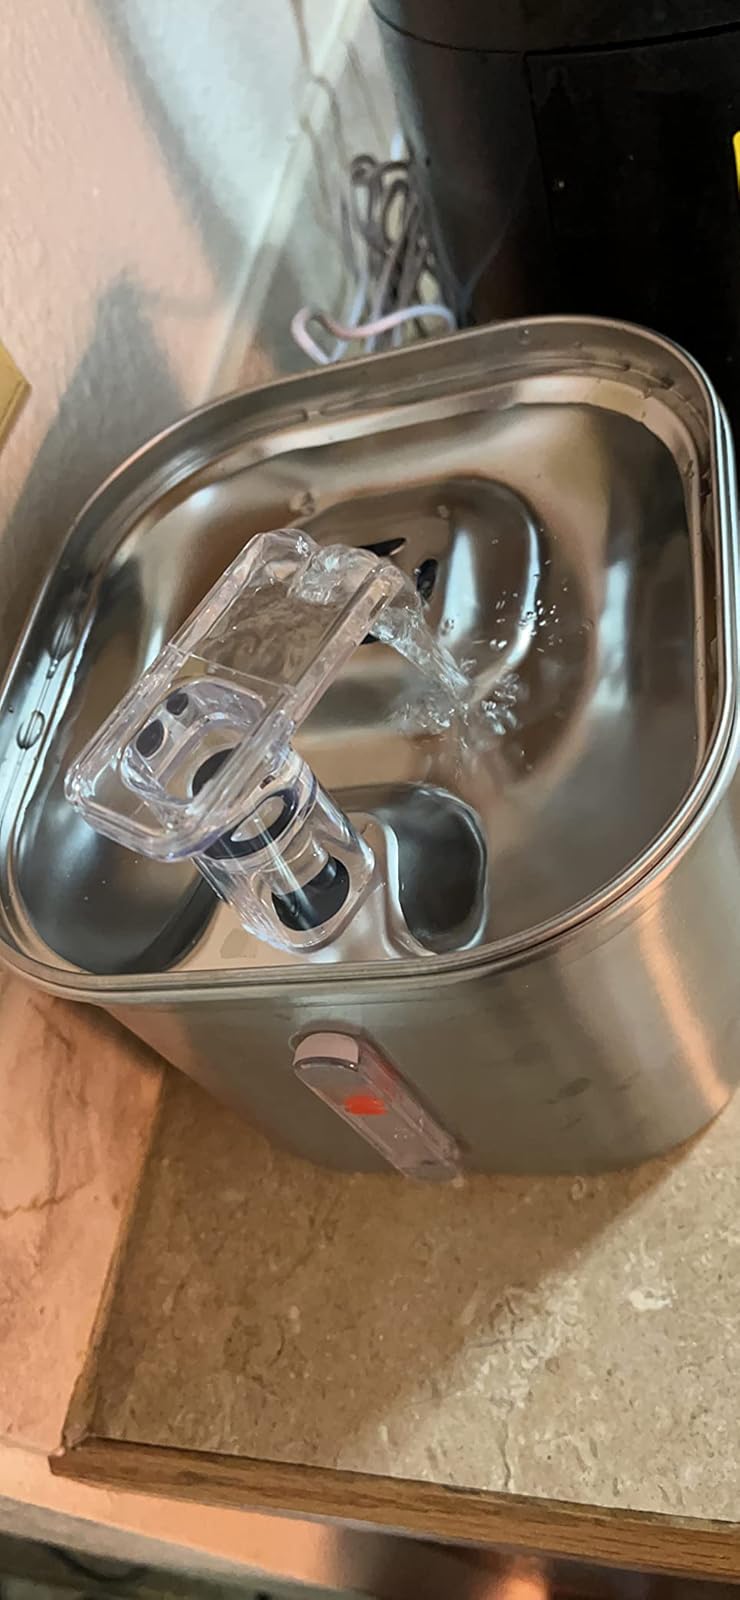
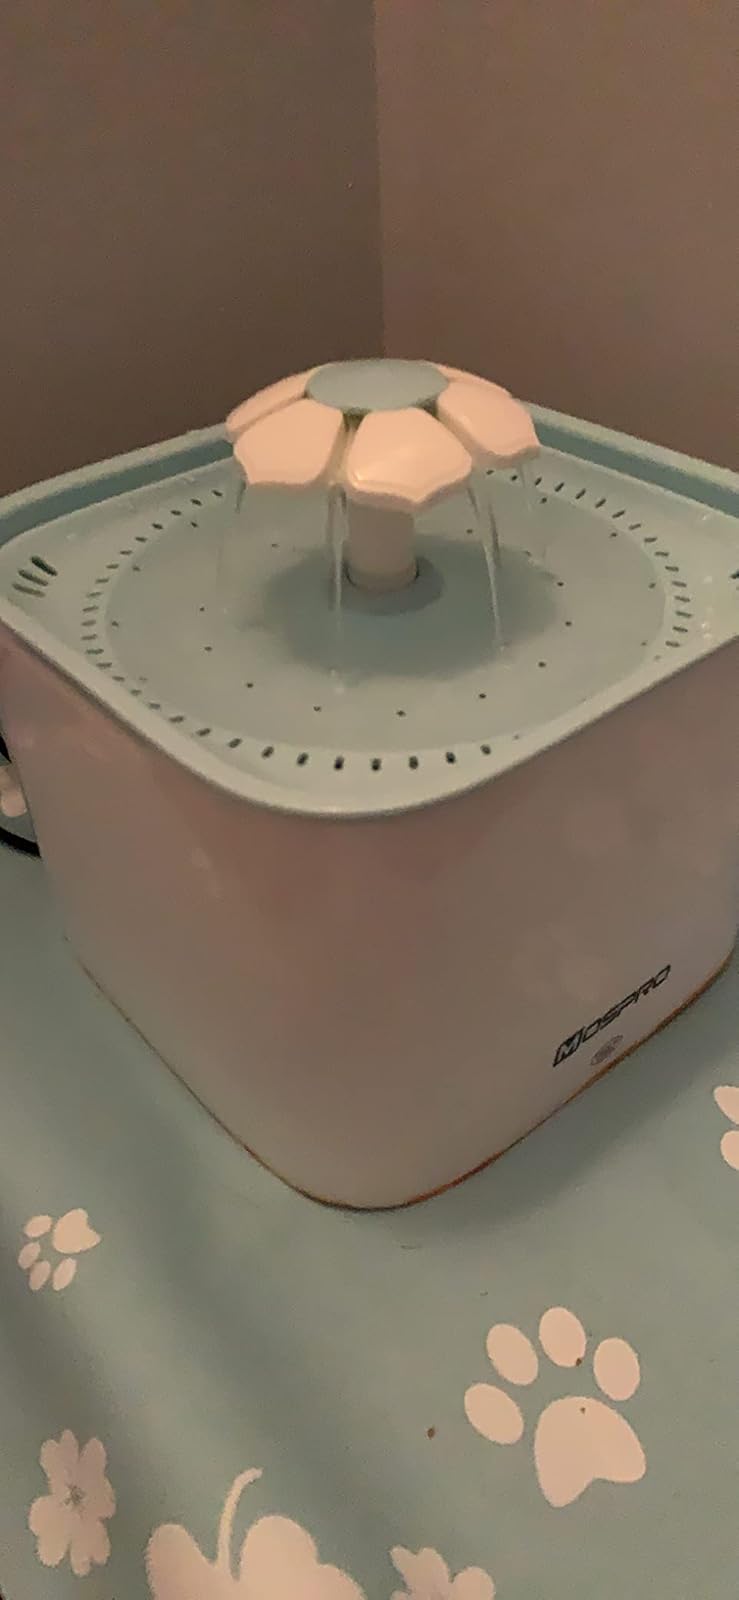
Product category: items_bowl
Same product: no